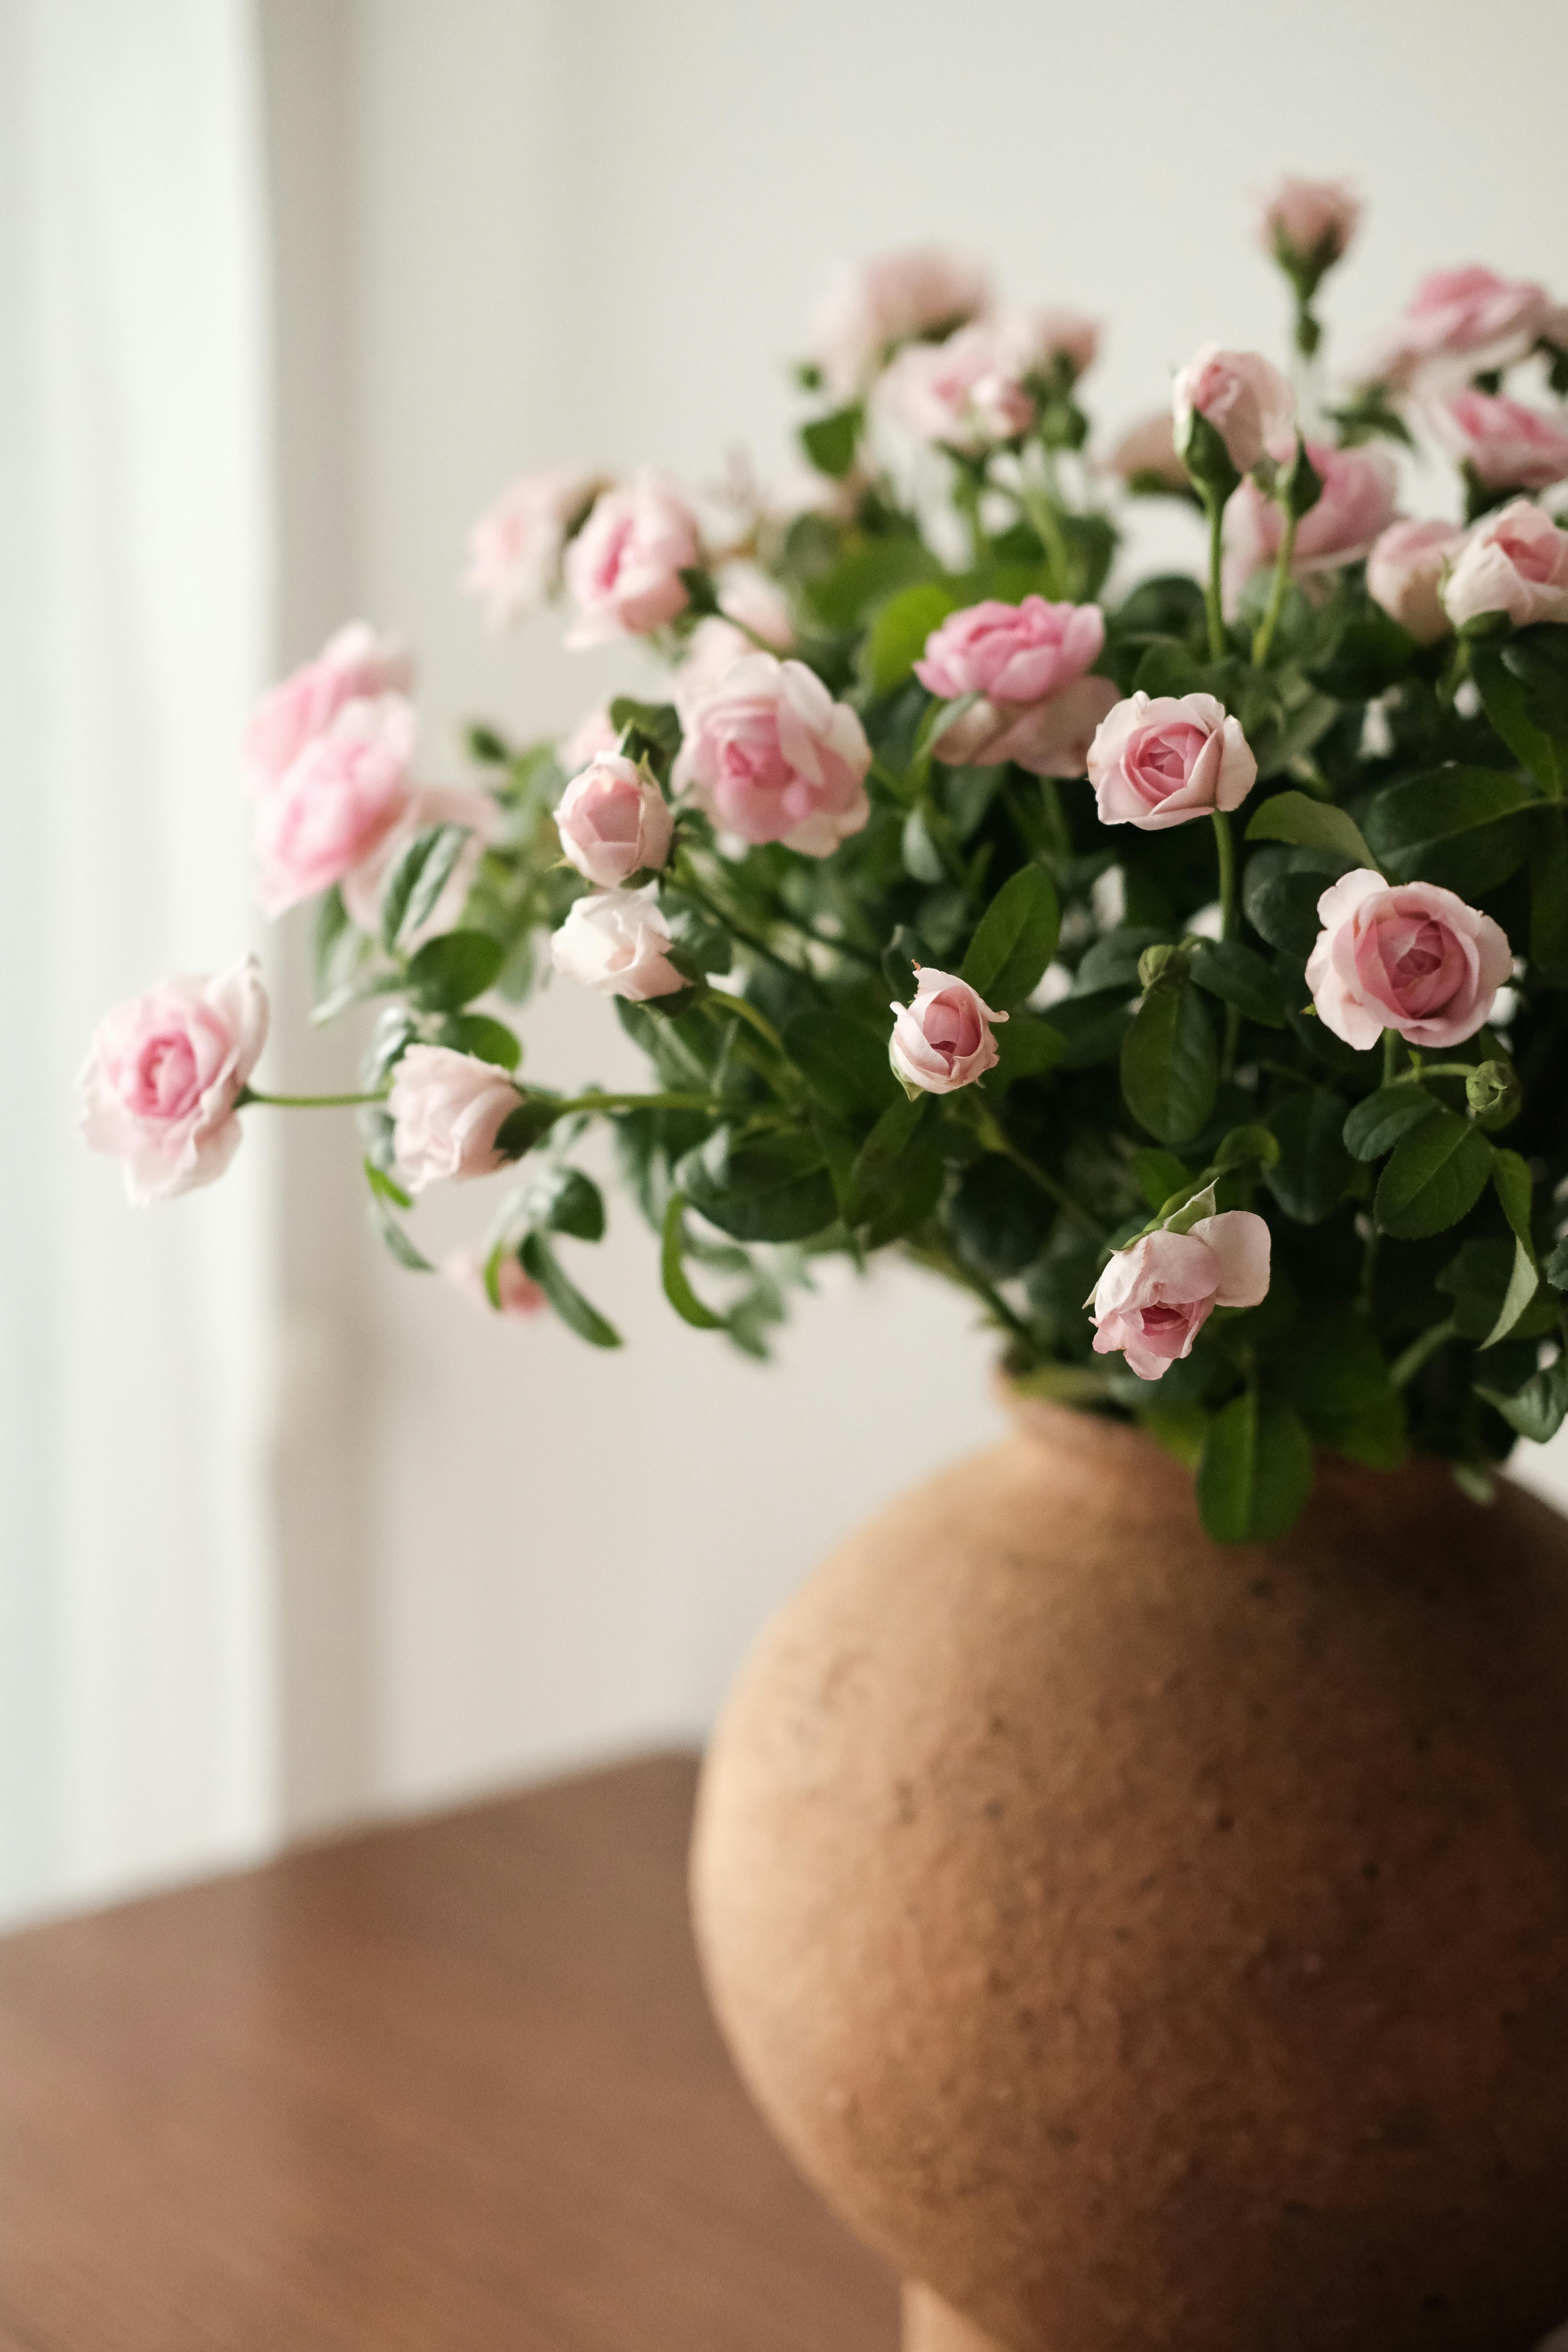
flower, plant, flowerpot, houseplant, petal, vase, flower arranging, bouquet, rose, creative arts, artificial flower, artifact, flowering plant, herbaceous plant, cut flowers, annual plant, rose family, floristry, peach, art, floral design, rose order, garden roses, Hybrid tea rose, grass, still life photography, still life, Pedicel, plant stem, wood, artwork, floribunda, herb, coquelicot, hardwood